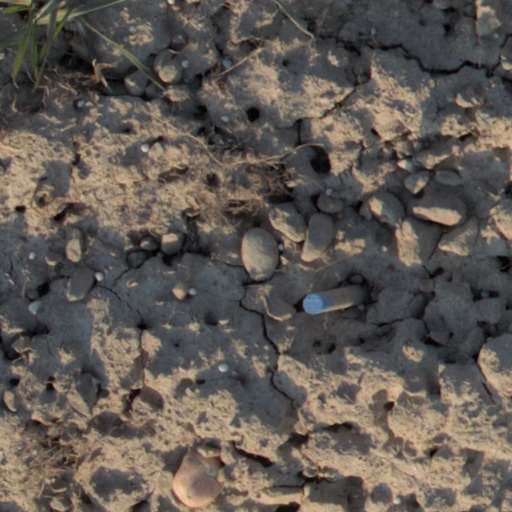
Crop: wheat